Risdon Zinc Works

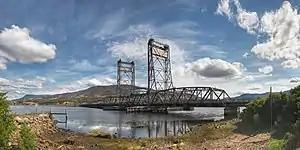
Bridgewater Bridge and causeway in 2008

Historically, run-off from outdoor stockpiles of smelter production contaminated soil on the site, surrounding suburbs and the River Derwent. Despite regular monitoring primarily concerned with legacy pollution, the smelter continues to produce toxic heavy metal contaminants affecting the air, soils and estuary waters surrounding Hobart.